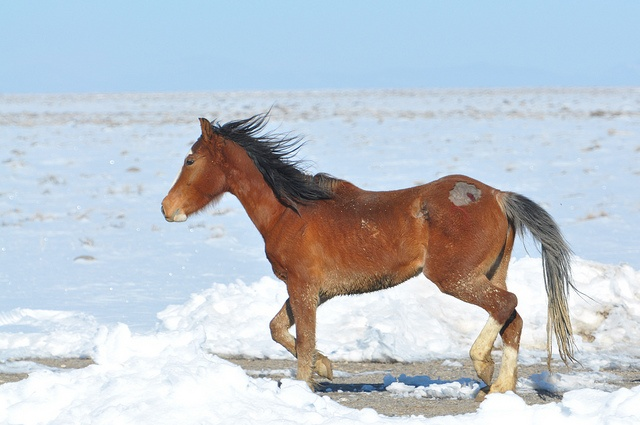
A horse running through a field of snow.
A brown horse is running through a snowy landscape.
a horse that is walking through the snow
there is a horse running in the snow.
A horse running through the snow with a large snow covered field behind it.